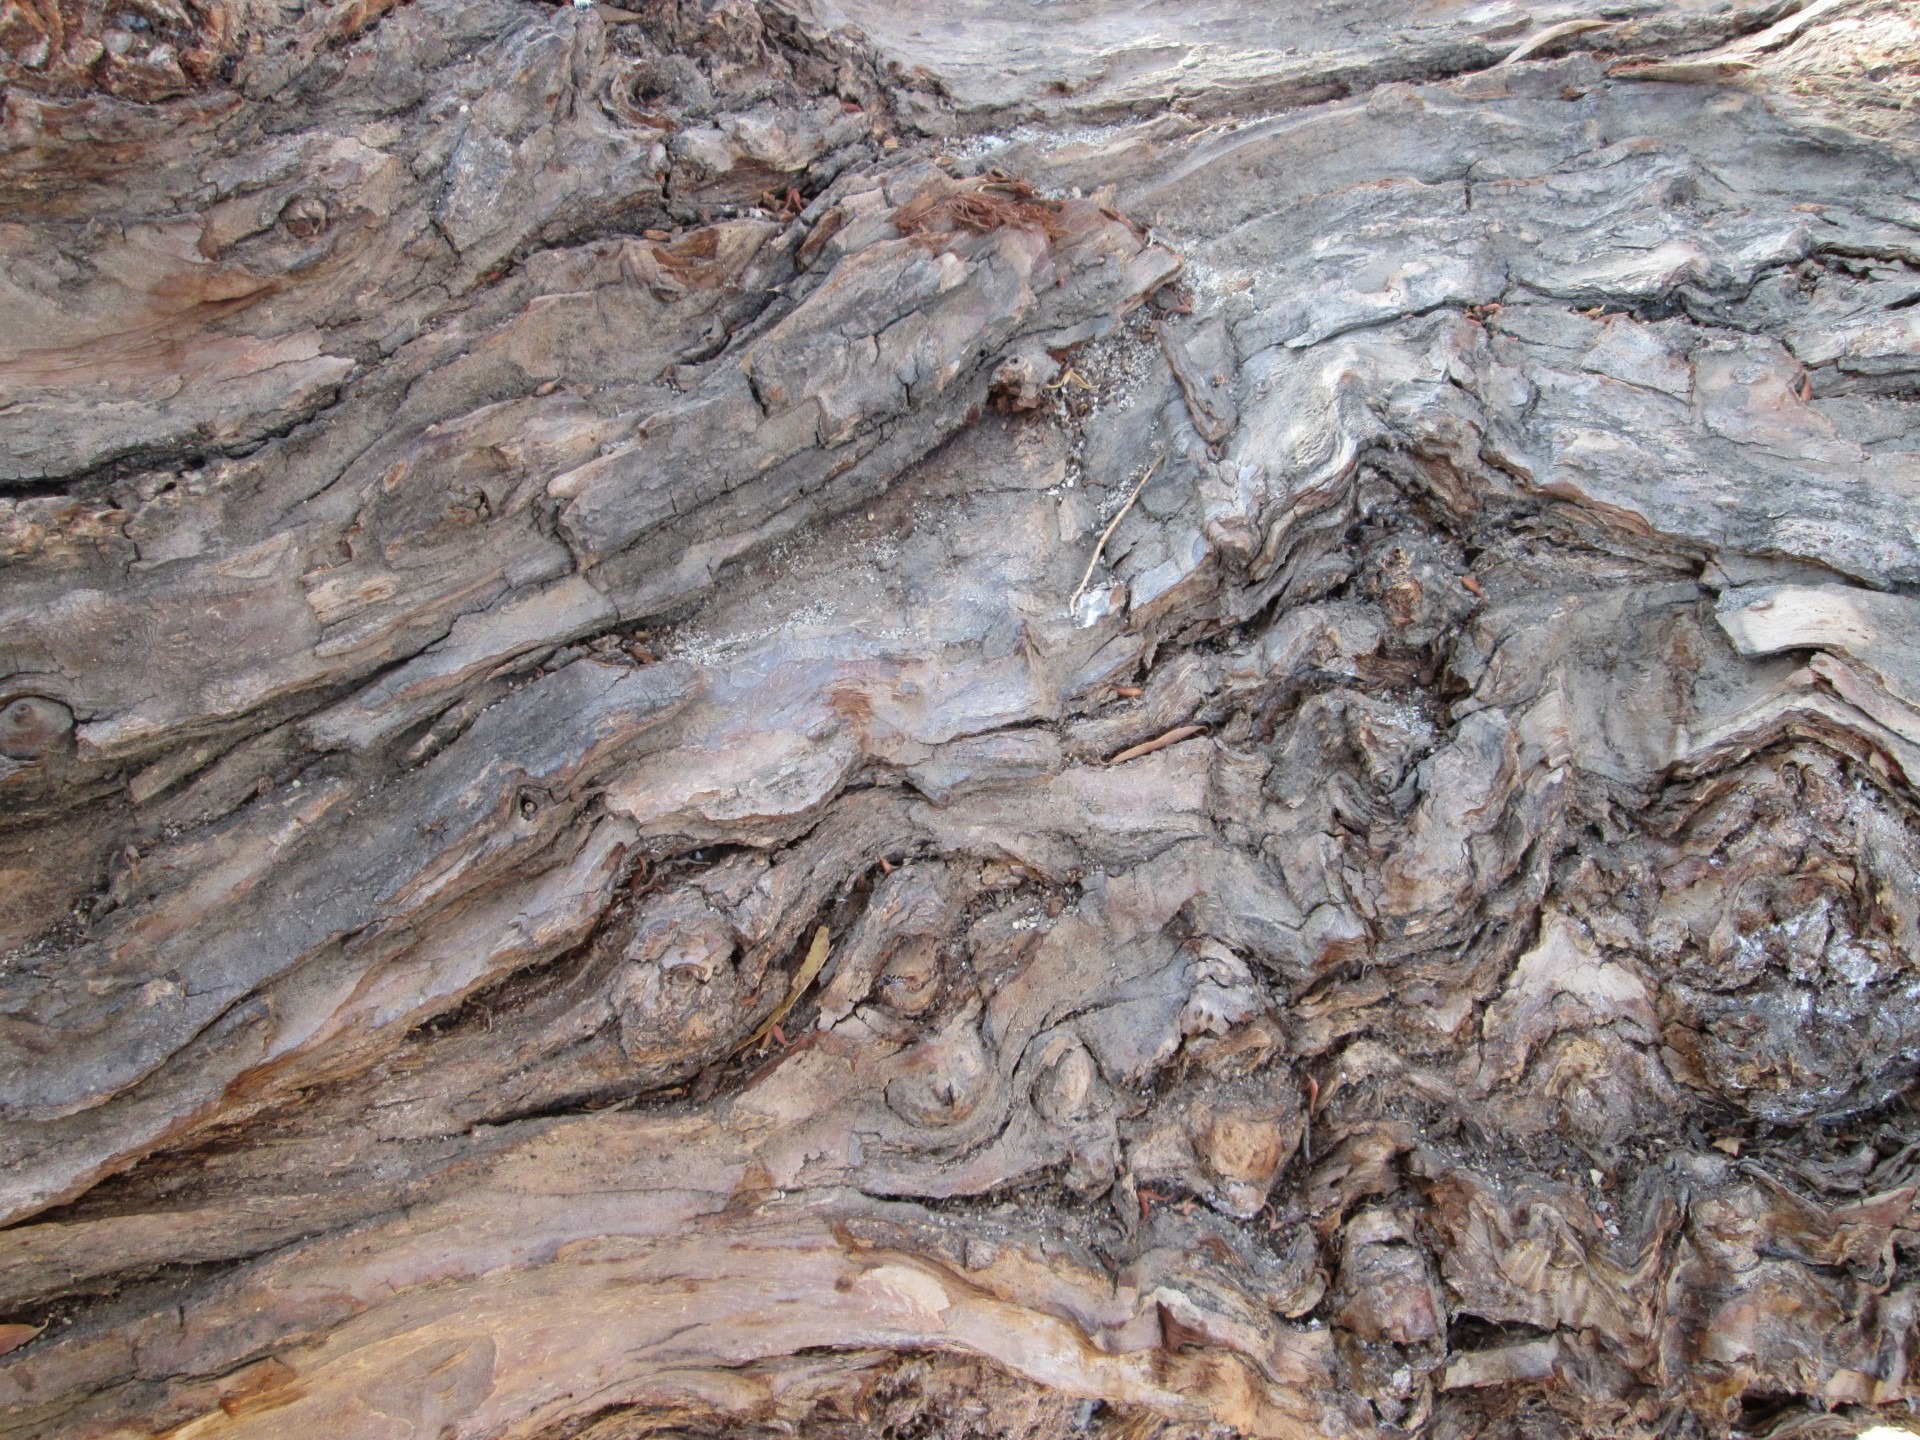
tree, nature, rock, plant, wood, trunk, part, formation, macro, small, soil, terrain, material, geology, outcrop, vegetation, boulder, bedrock, geological phenomenon